Walter Momper

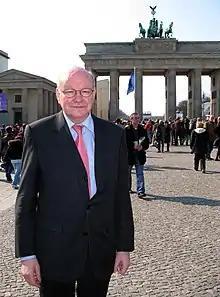
Momper at the Brandenburg Gate in 2007

Walter Momper (born 21 February 1945) is a German politician of the SPD (Social Democrats) and former Governing Mayor of Berlin (West Berlin 1989–1990, reunited Berlin 1990–1991). Whilst Governing Mayor, he served as President of the Bundesrat in 1989/90. He was at the opening of the Brandenburg Gate on 22 December 1989 and, on 3 October 1990, became the first mayor of a reunited Berlin.